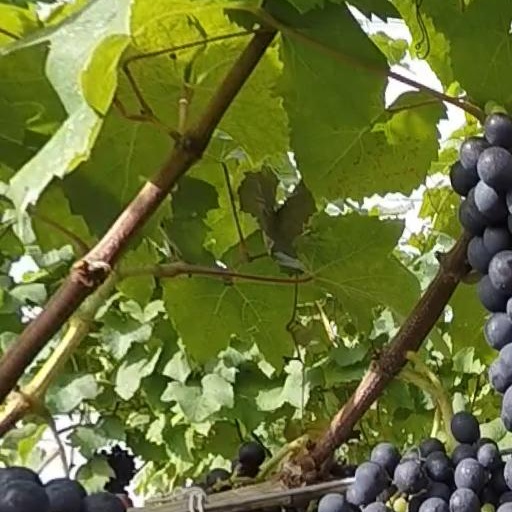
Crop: grape